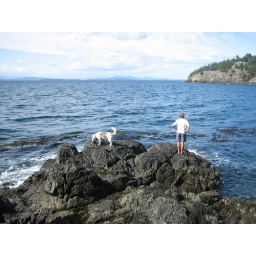
Uncles and dogs like to poke around on rocks and look at the sea